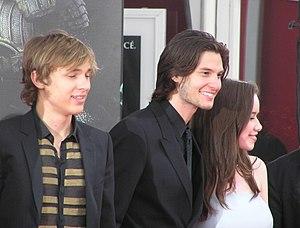
William Moseley, Ben Barnes &amp